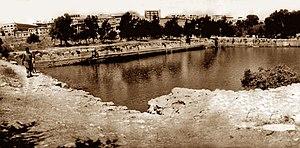
.